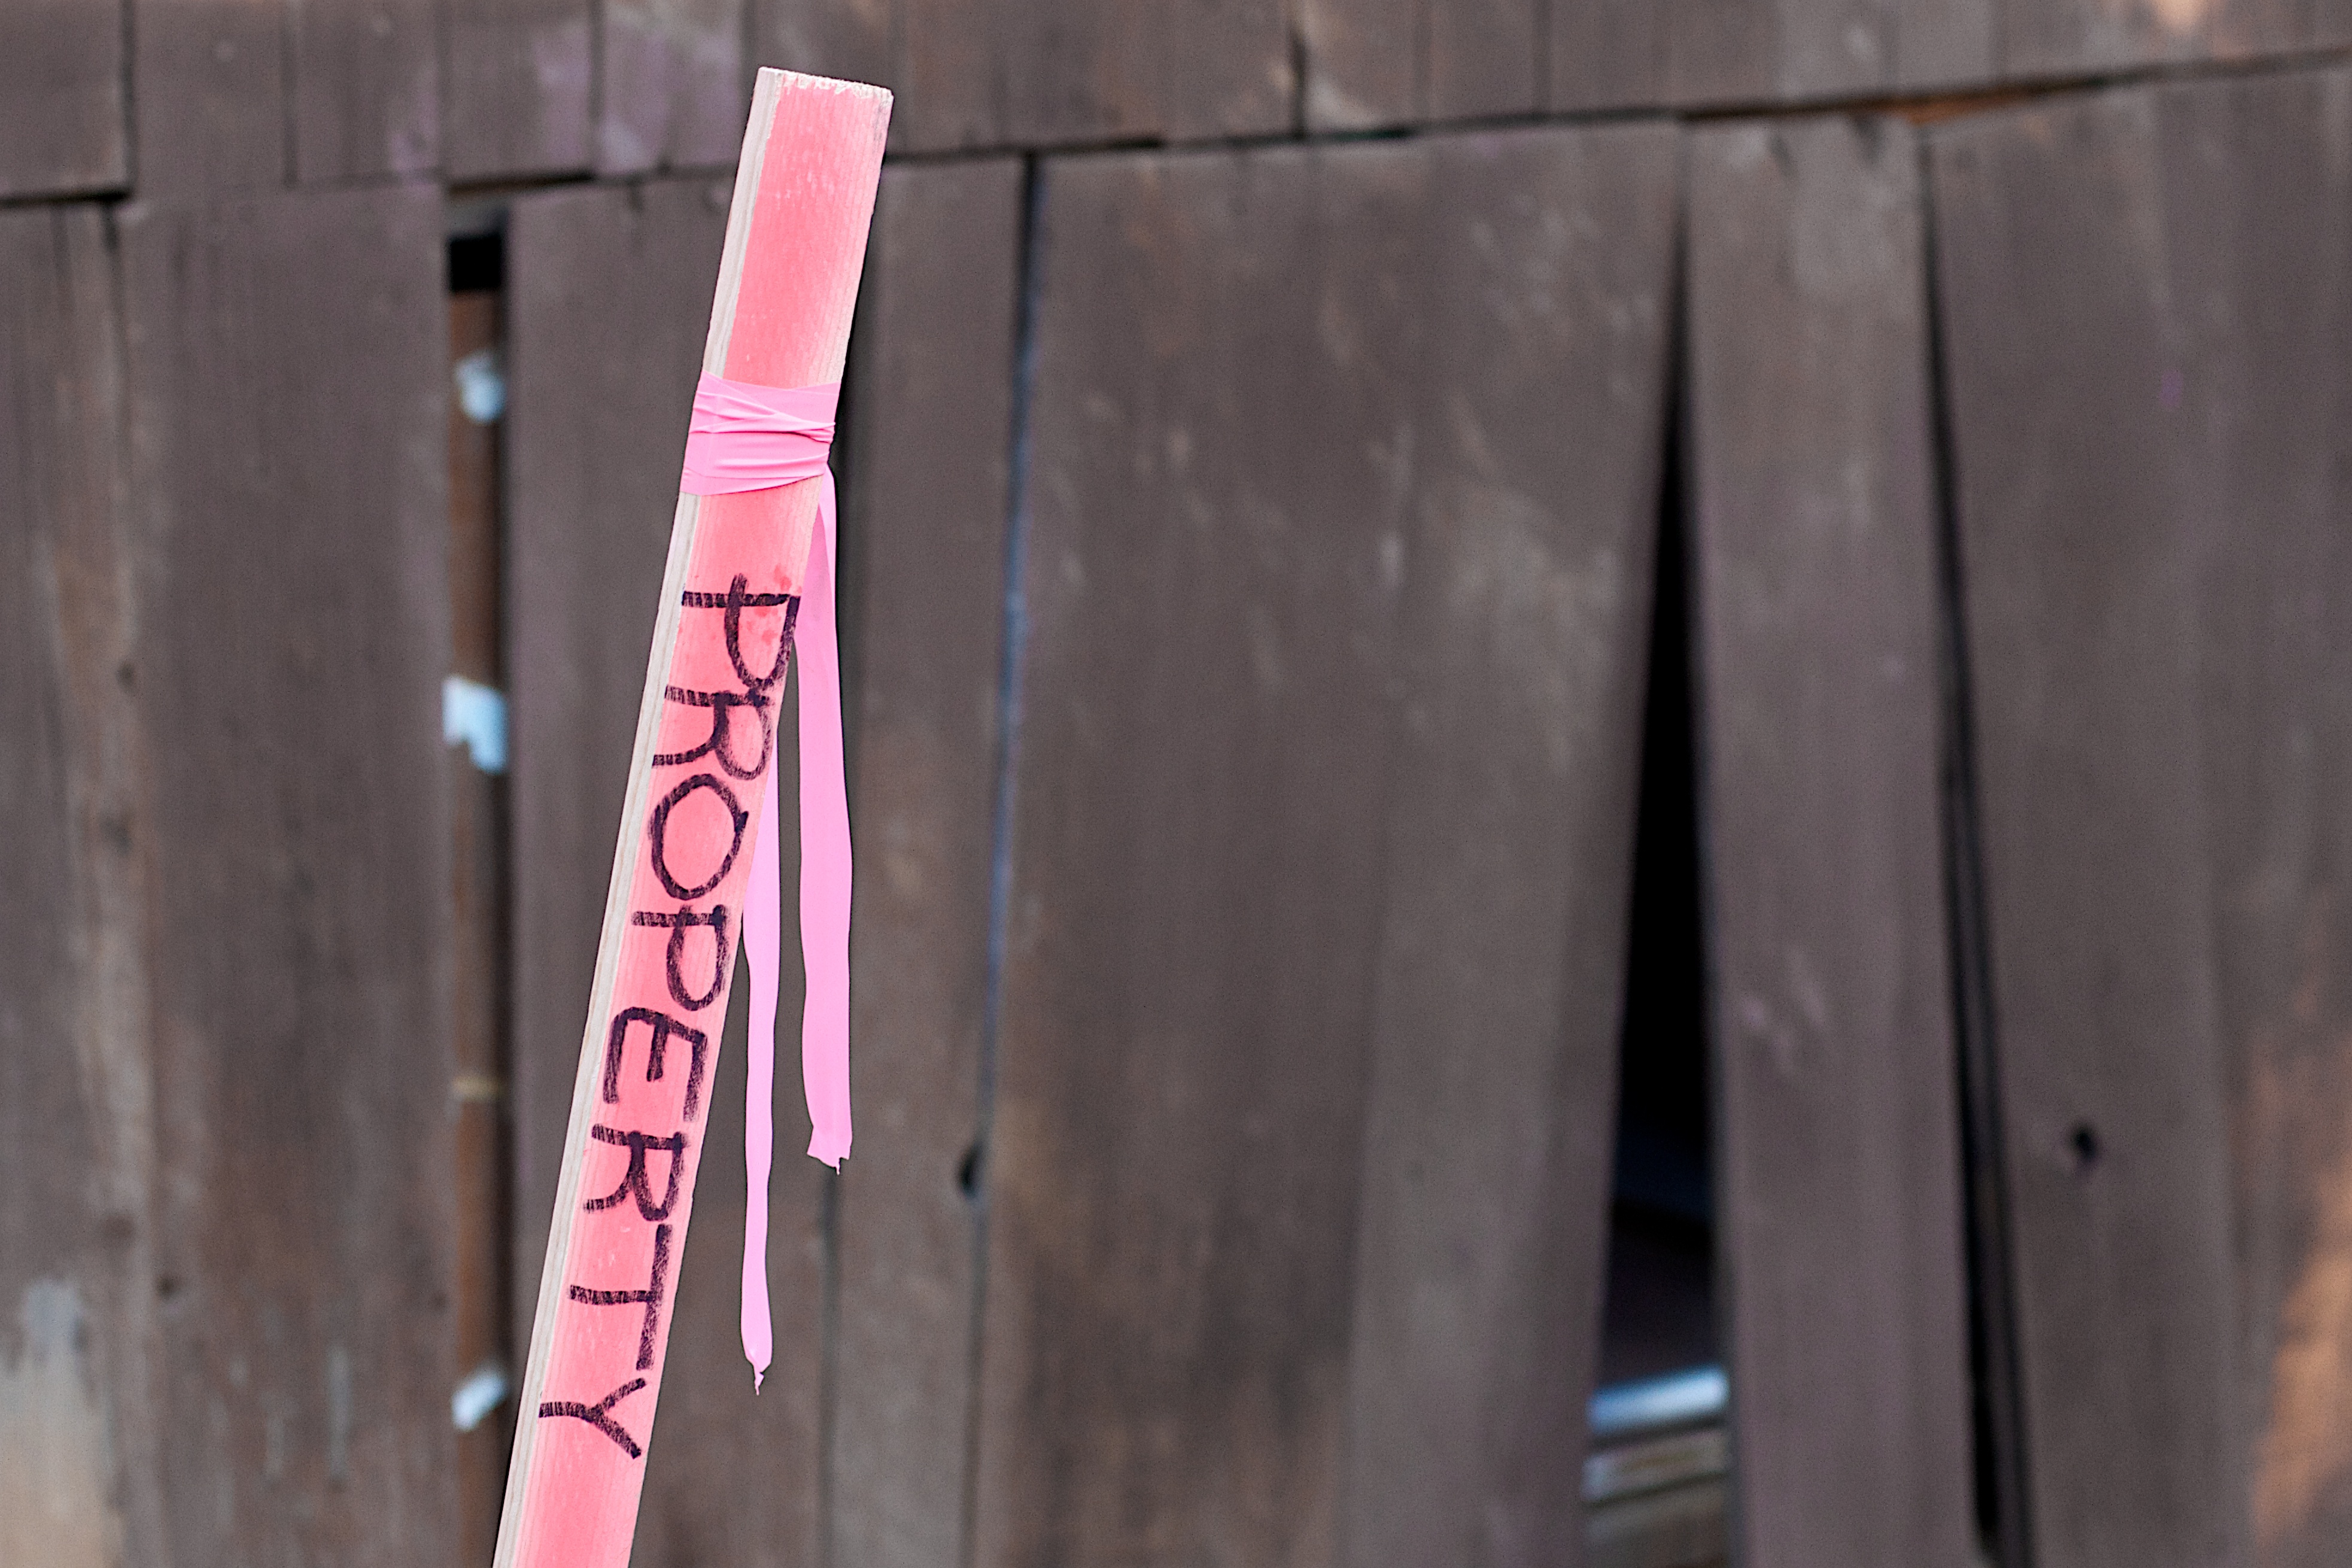
wood, pink, cool image